Susan Sontag

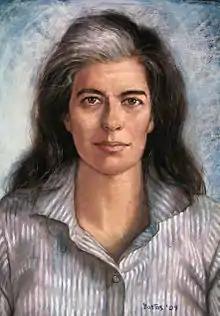
Susan Sontag in 1994, painted by Bolivian artist Juan Fernando Bastos

Sontag became aware of her bisexuality during her early teens. At 15, she wrote in her diary, "I feel I have lesbian tendencies (how reluctantly I write this)." At 16, she had a sexual encounter with a woman: "Perhaps I was drunk, after all, because it was so beautiful when H began making love to me... It had been 4:00 before we had gotten to bed... I became fully conscious that I desired her, she knew it, too."